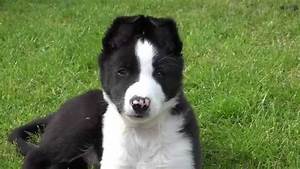
Label: dog